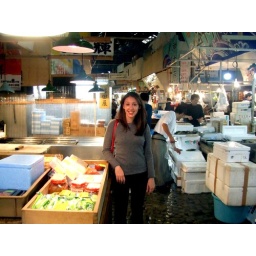
me in fish market